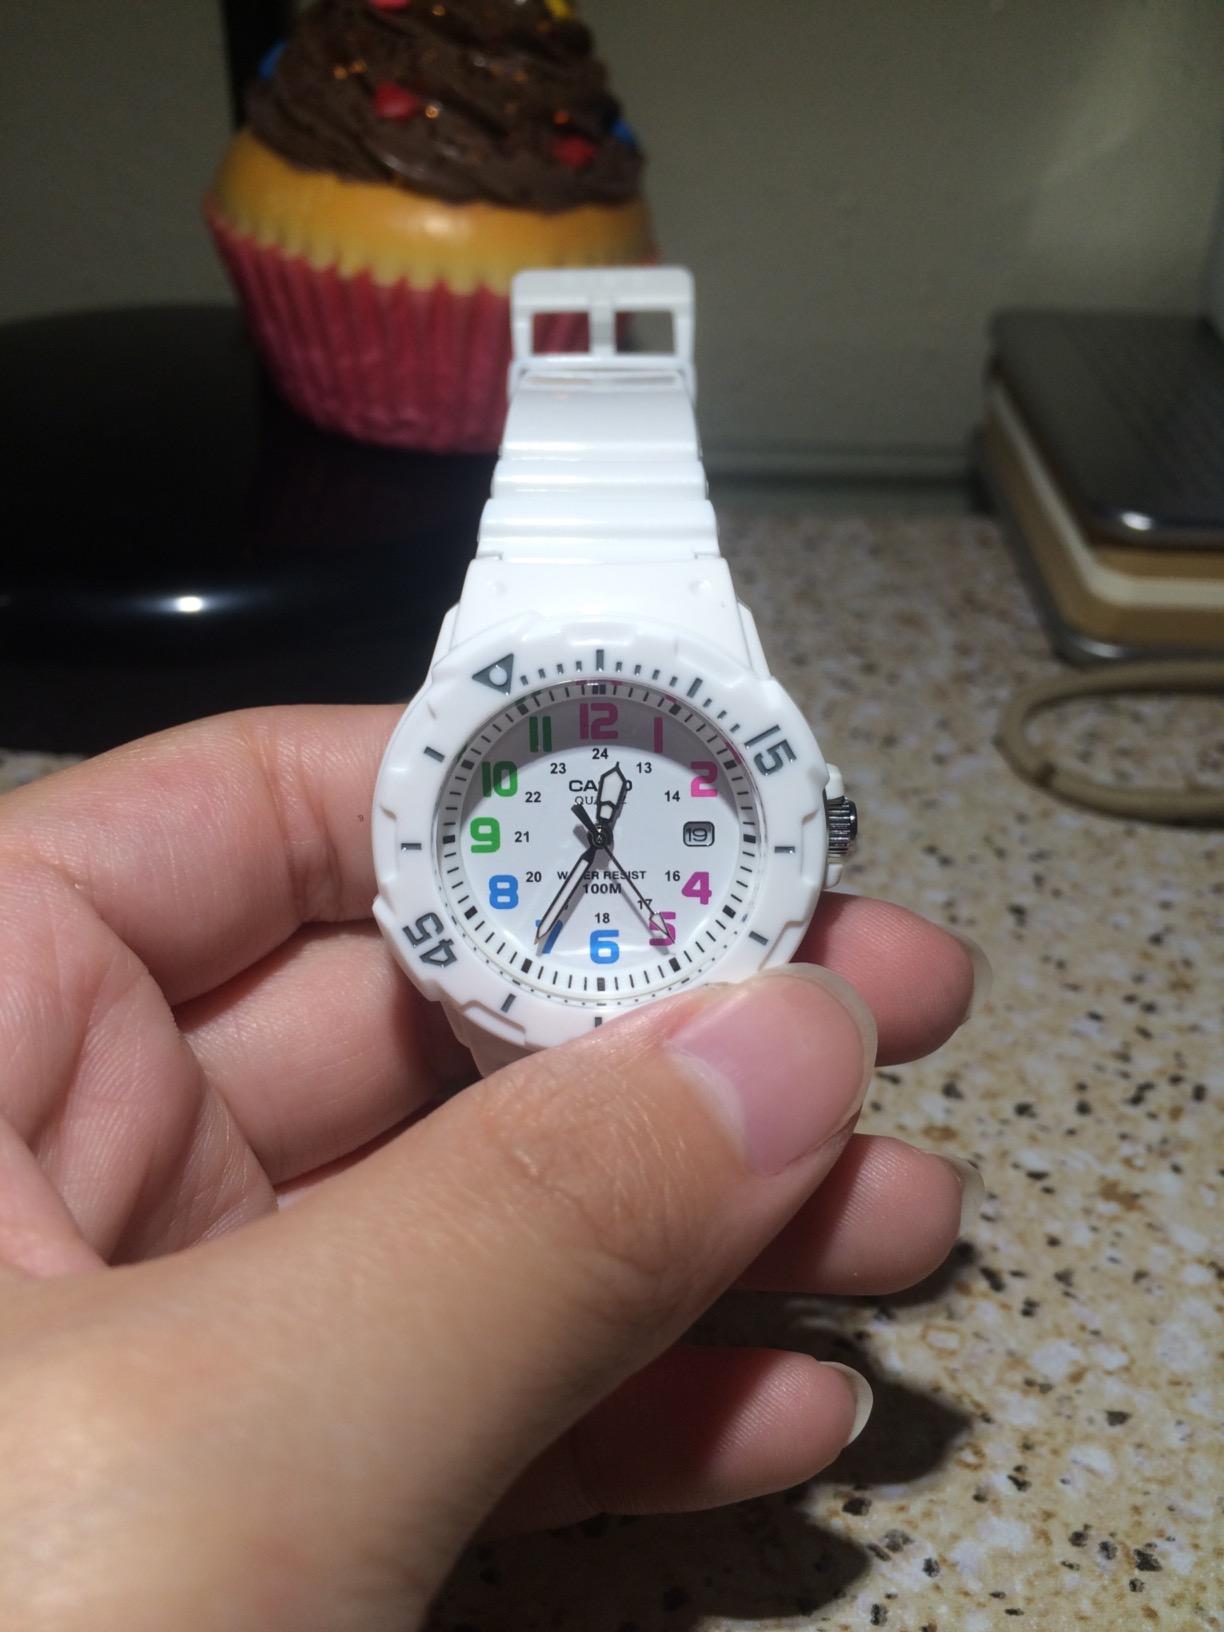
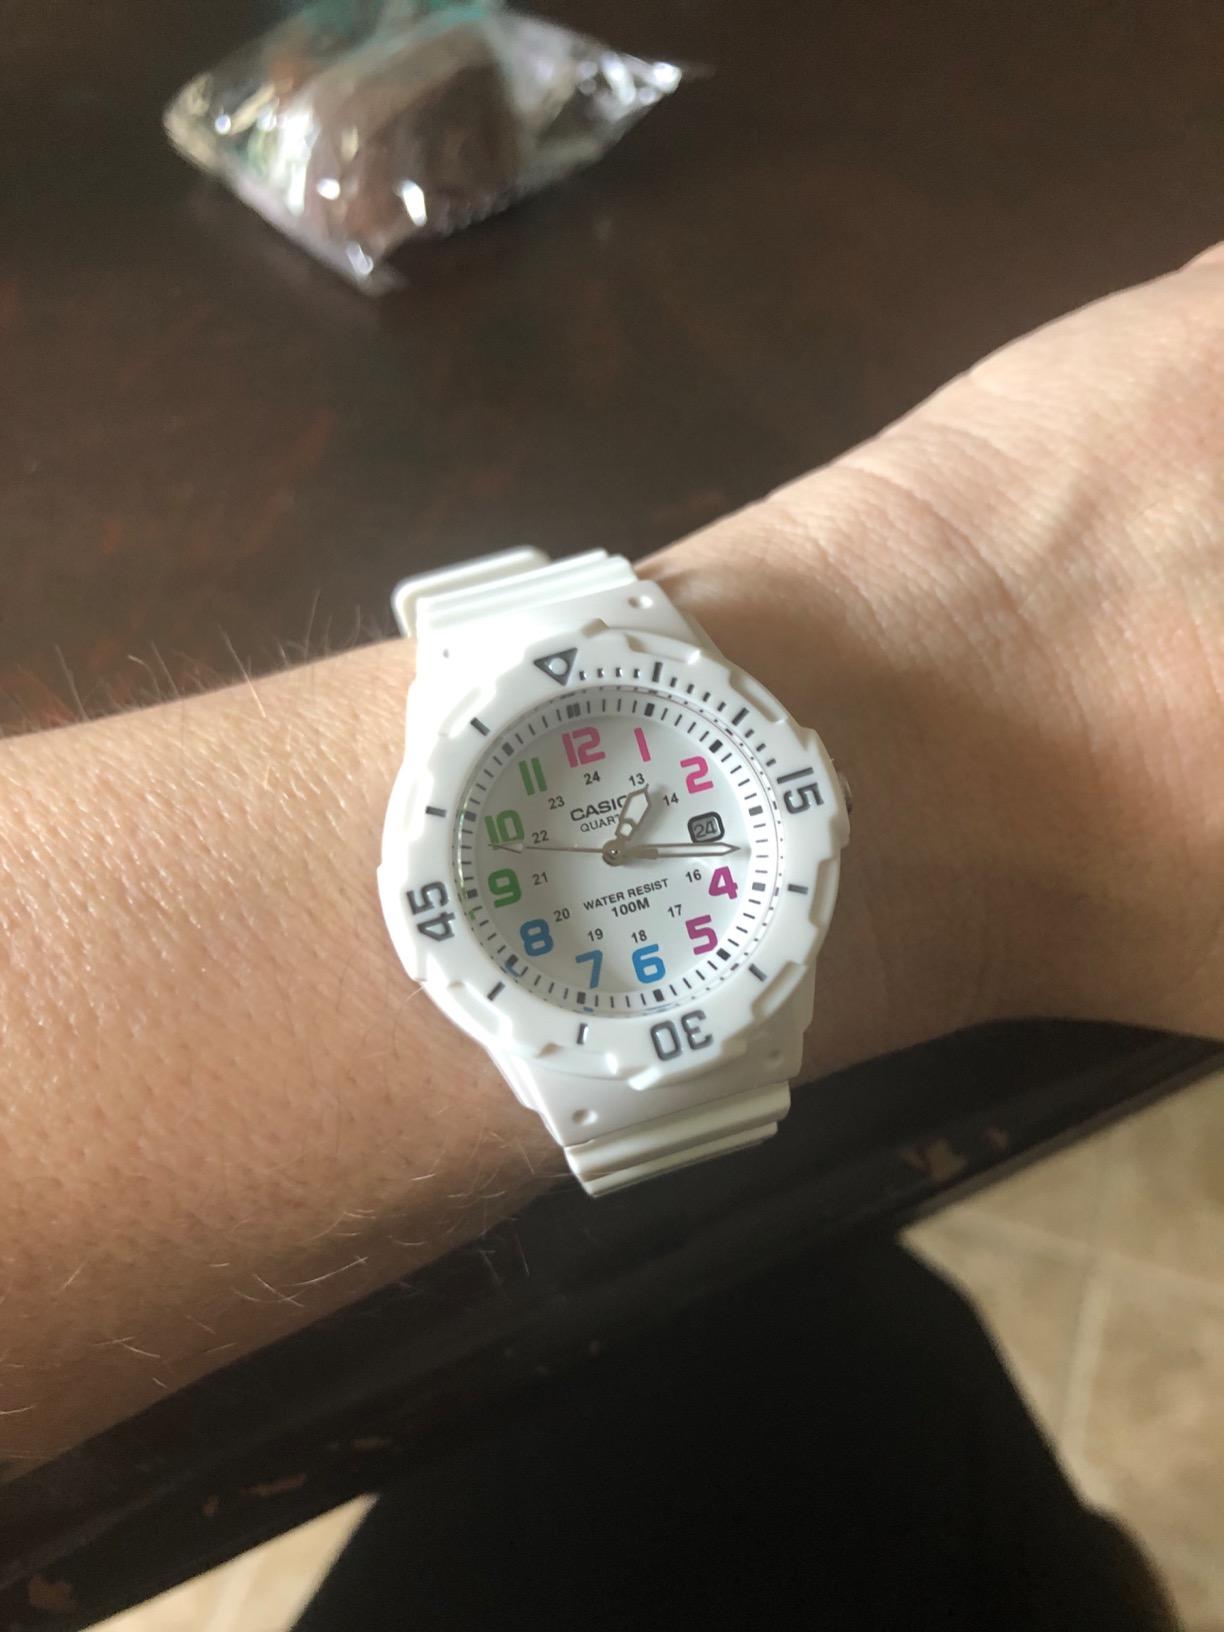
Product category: accessories_watch
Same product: yes